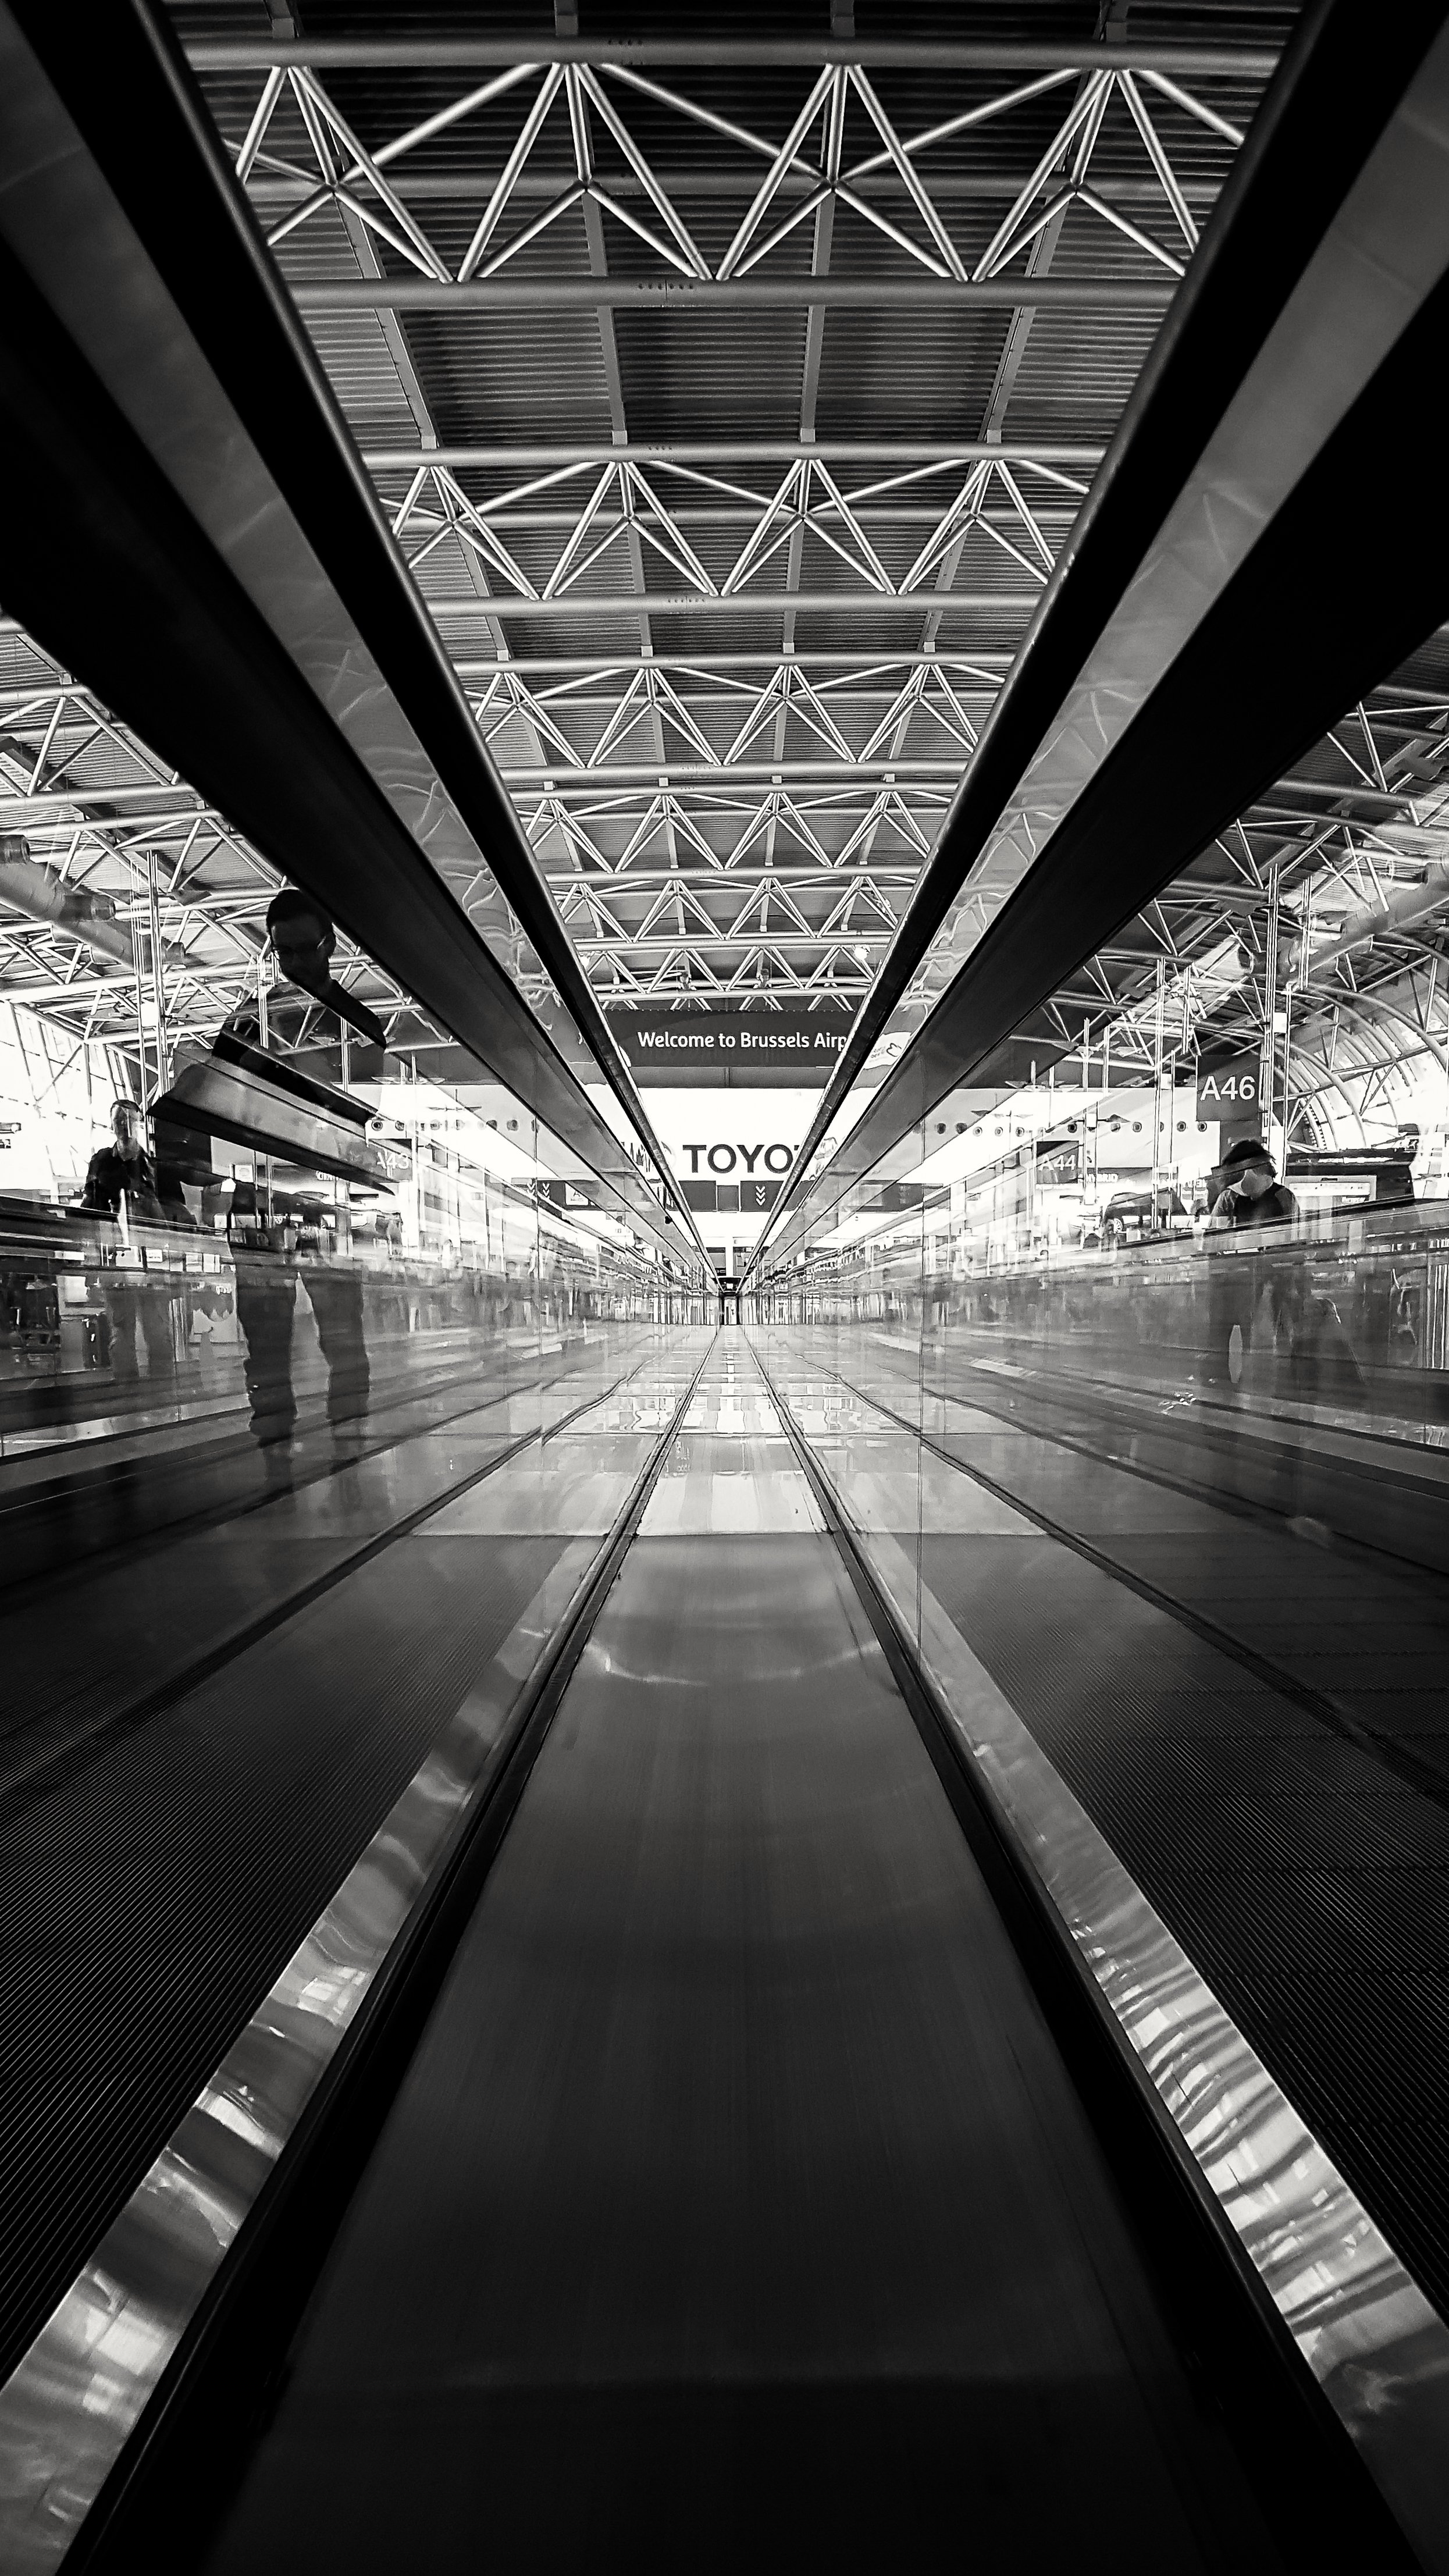
man, light, black and white, architecture, people, white, street, night, photography, city, cityscape, airport, explore, escalator, standing, line, reflection, hall, darkness, black, monochrome, public transport, belgium, streetphotography, flickr, bw, blackandwhite, project, candid, creativecommons, brussels, bruxelles, symmetry, stadt, belgien, sw, scene, schwarzweis, shape, flughafen, menschen, unposed, ungestellt, strasenfotografie, architektur, rolltreppe, symmetrie, halle, mann, 365, 366, erwachsener, hochformat, linie, project365, projekt, szene, adult, photoaday, pictureaday, portraitformat, project366, streettog, tog, zweisichtde, zweisichtig, samsunggalaxys6, stehend, 169, brssel, urban area, monochrome photography